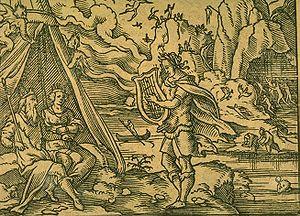
Orphée devant Pluton et Proserpine. Gravure de Virgil Solis pour les Métamorphoses d'Ovide, livre X, 11-52. Português: Orfeu canta diante de Hades (Plutão) e Perséfone (Prosérpina), para resgatar a amada Eurídice, em gravura de Virgílio Solis para as Metamorfoses de Ovídio (Livro X, 11-52.